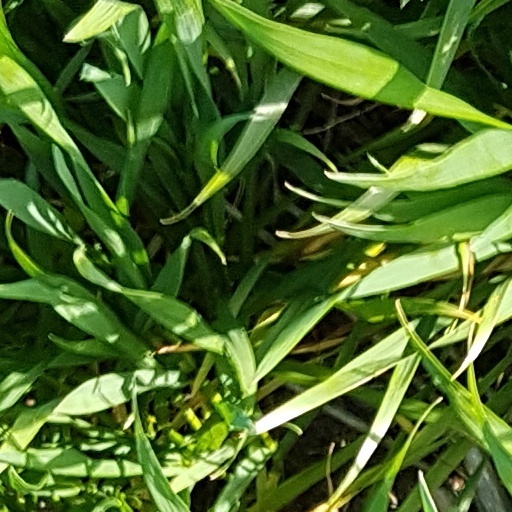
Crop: wheat